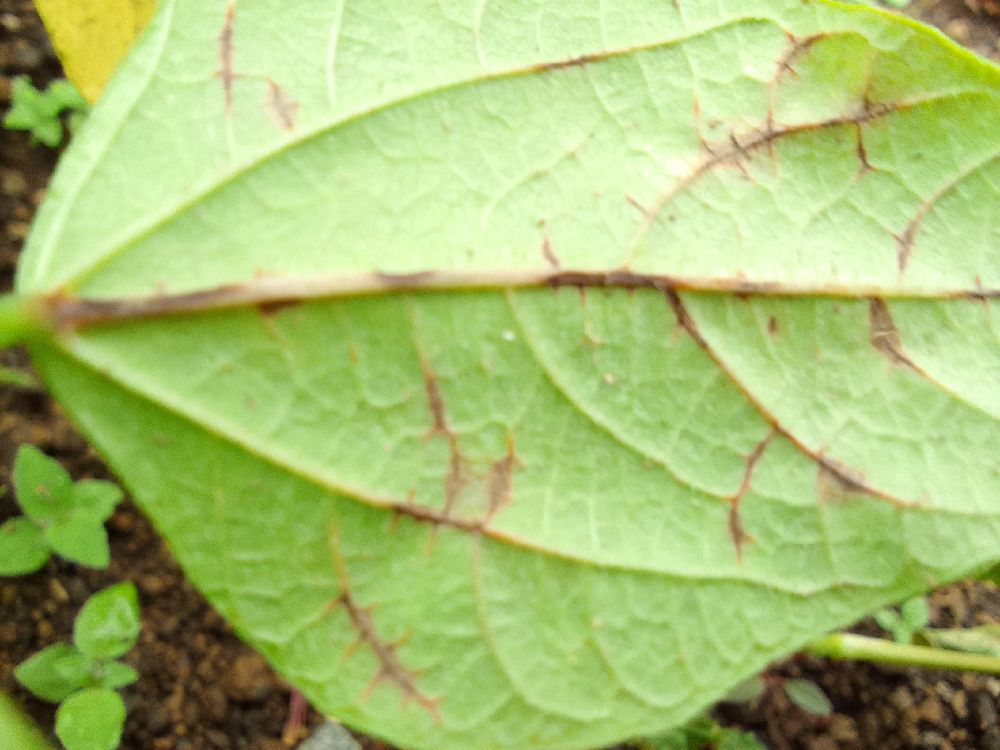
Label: anthracnose